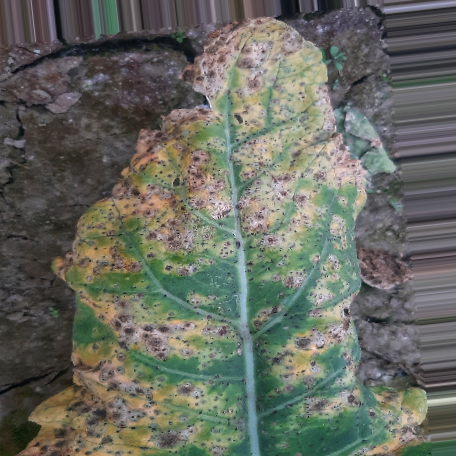
Label: Downy Mildew